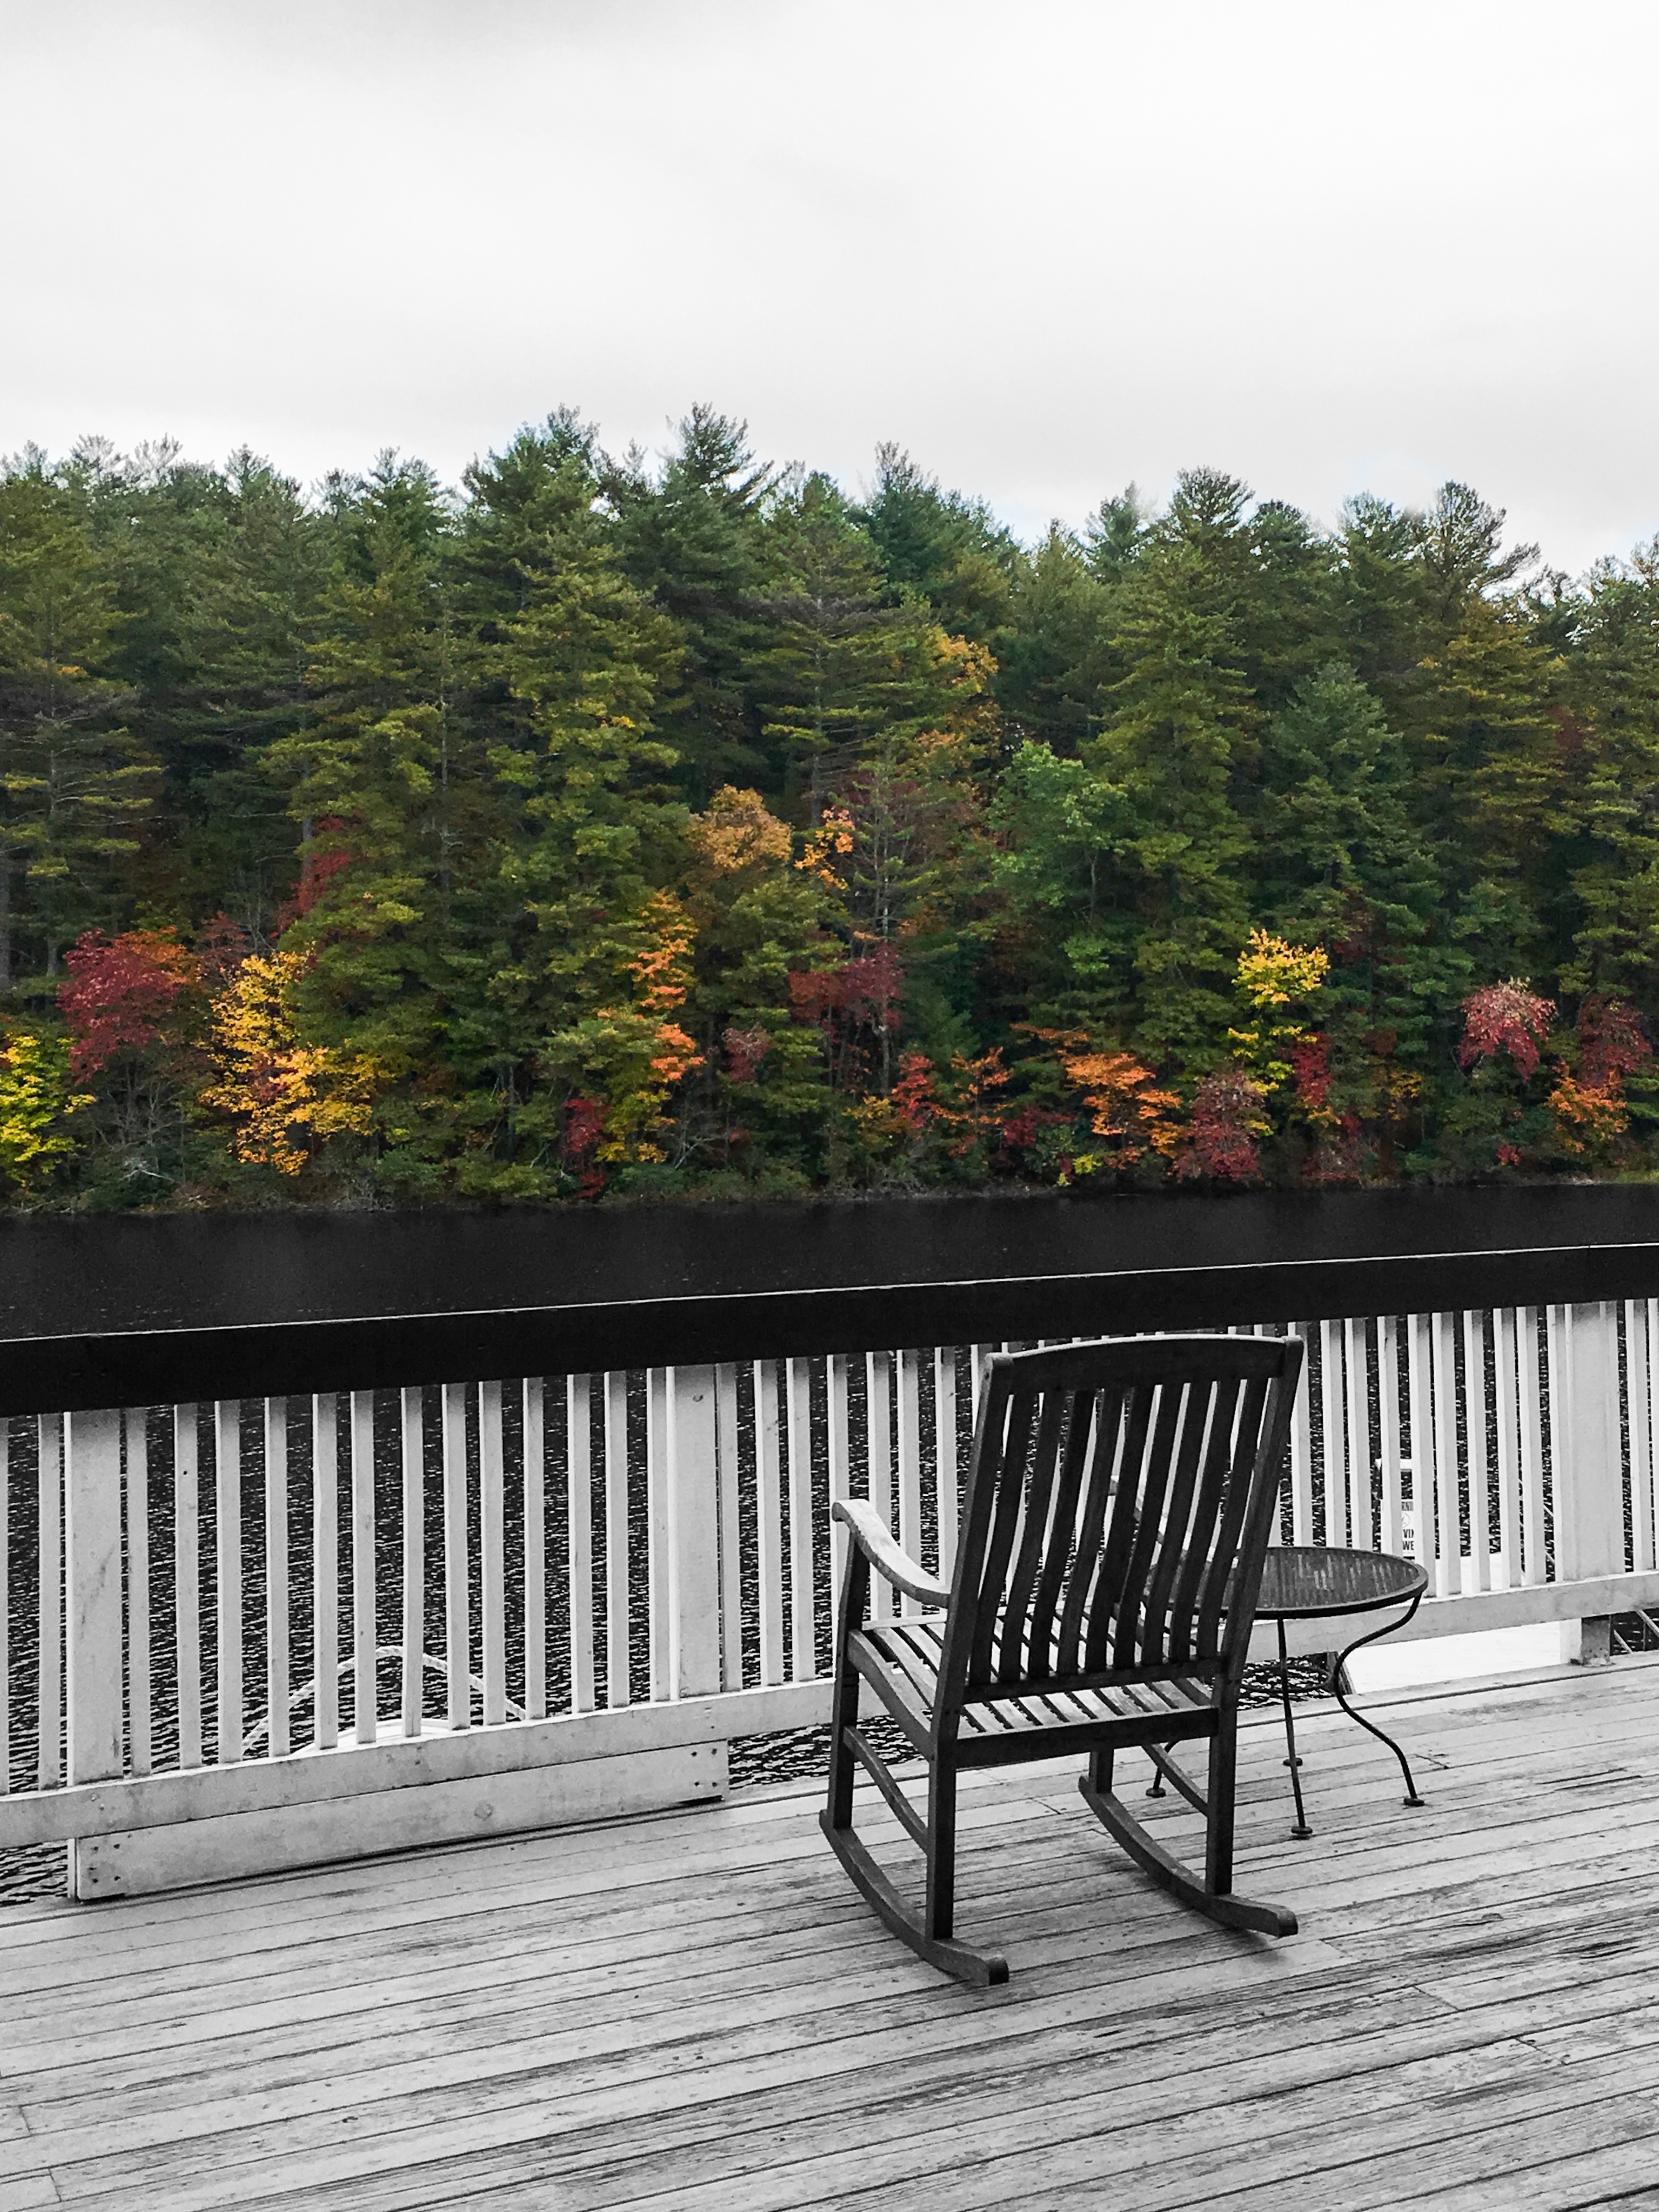
tree, wood, house, leaf, flower, home, walkway, autumn, garden, season, woody plant, outdoor structure